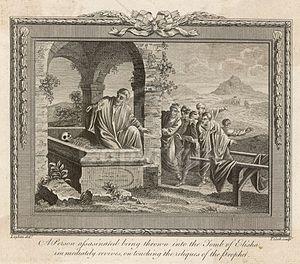
Les reliques sont les restes matériels qu'a ou qu'aurait laissés derrière elle une personne vénérée en mourant : soit des parties de son corps, soit d'autres objets qu'elle a, ou avait, pour certains croyants, sanctifiés par son contact. Le culte des reliques reposant sur le possible transfert de la sacralité du corps saint sur le dévot, leur émiettement multiplie leurs bienfaits puisque chaque parcelle conserve la charge sacrale primitive. La conservation et le culte de dulie relative de ces restes sont une pratique en vigueur dans plusieurs religions. Il en découle des croyances et des pratiques religieuses variées, mais aussi de vifs débats quant à leur authenticité, le commerce ou le culte quasi superstitieux dont elles ont été ou sont encore l'objet, les « détracteurs » des reliques qui pratiquent le scepticisme scientifique n’ayant souvent pas plus d’arguments décisifs pour prouver leur fausseté ou cette superstition que les défenseurs pour prouver leur authenticité, leur virtus ou leur potestas réelles.